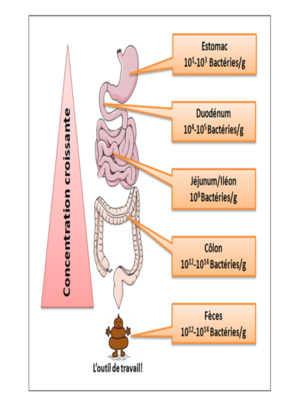
Répartition de la quantité de bactéries le long du tractus digestif
Le microbiote intestinal humain, anciennement appelé flore intestinale humaine, est l'ensemble des micro-organismes du tractus digestif humain, c'est-à-dire le microbiome intestinal et de tout le système gastro-intestinal. Il constitue le plus grand réservoir du microbiote de l'organisme humain et un réservoir d’activités enzymatiques essentiel pour la digestion et la physiologie humaines. À ce titre, il influe sur la santé.